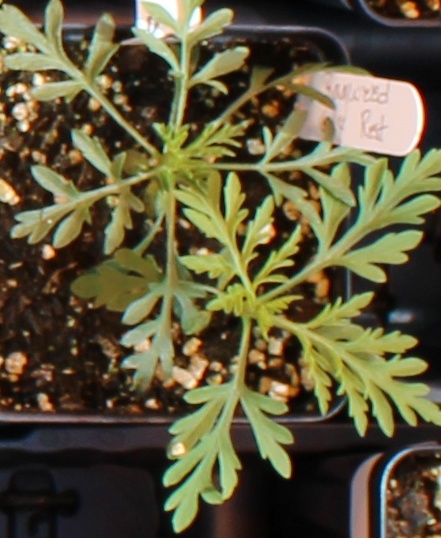
Label: Ragweed